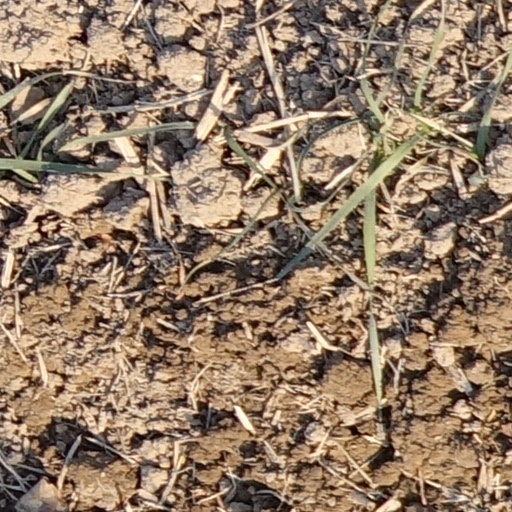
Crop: wheat